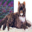
Label: cat